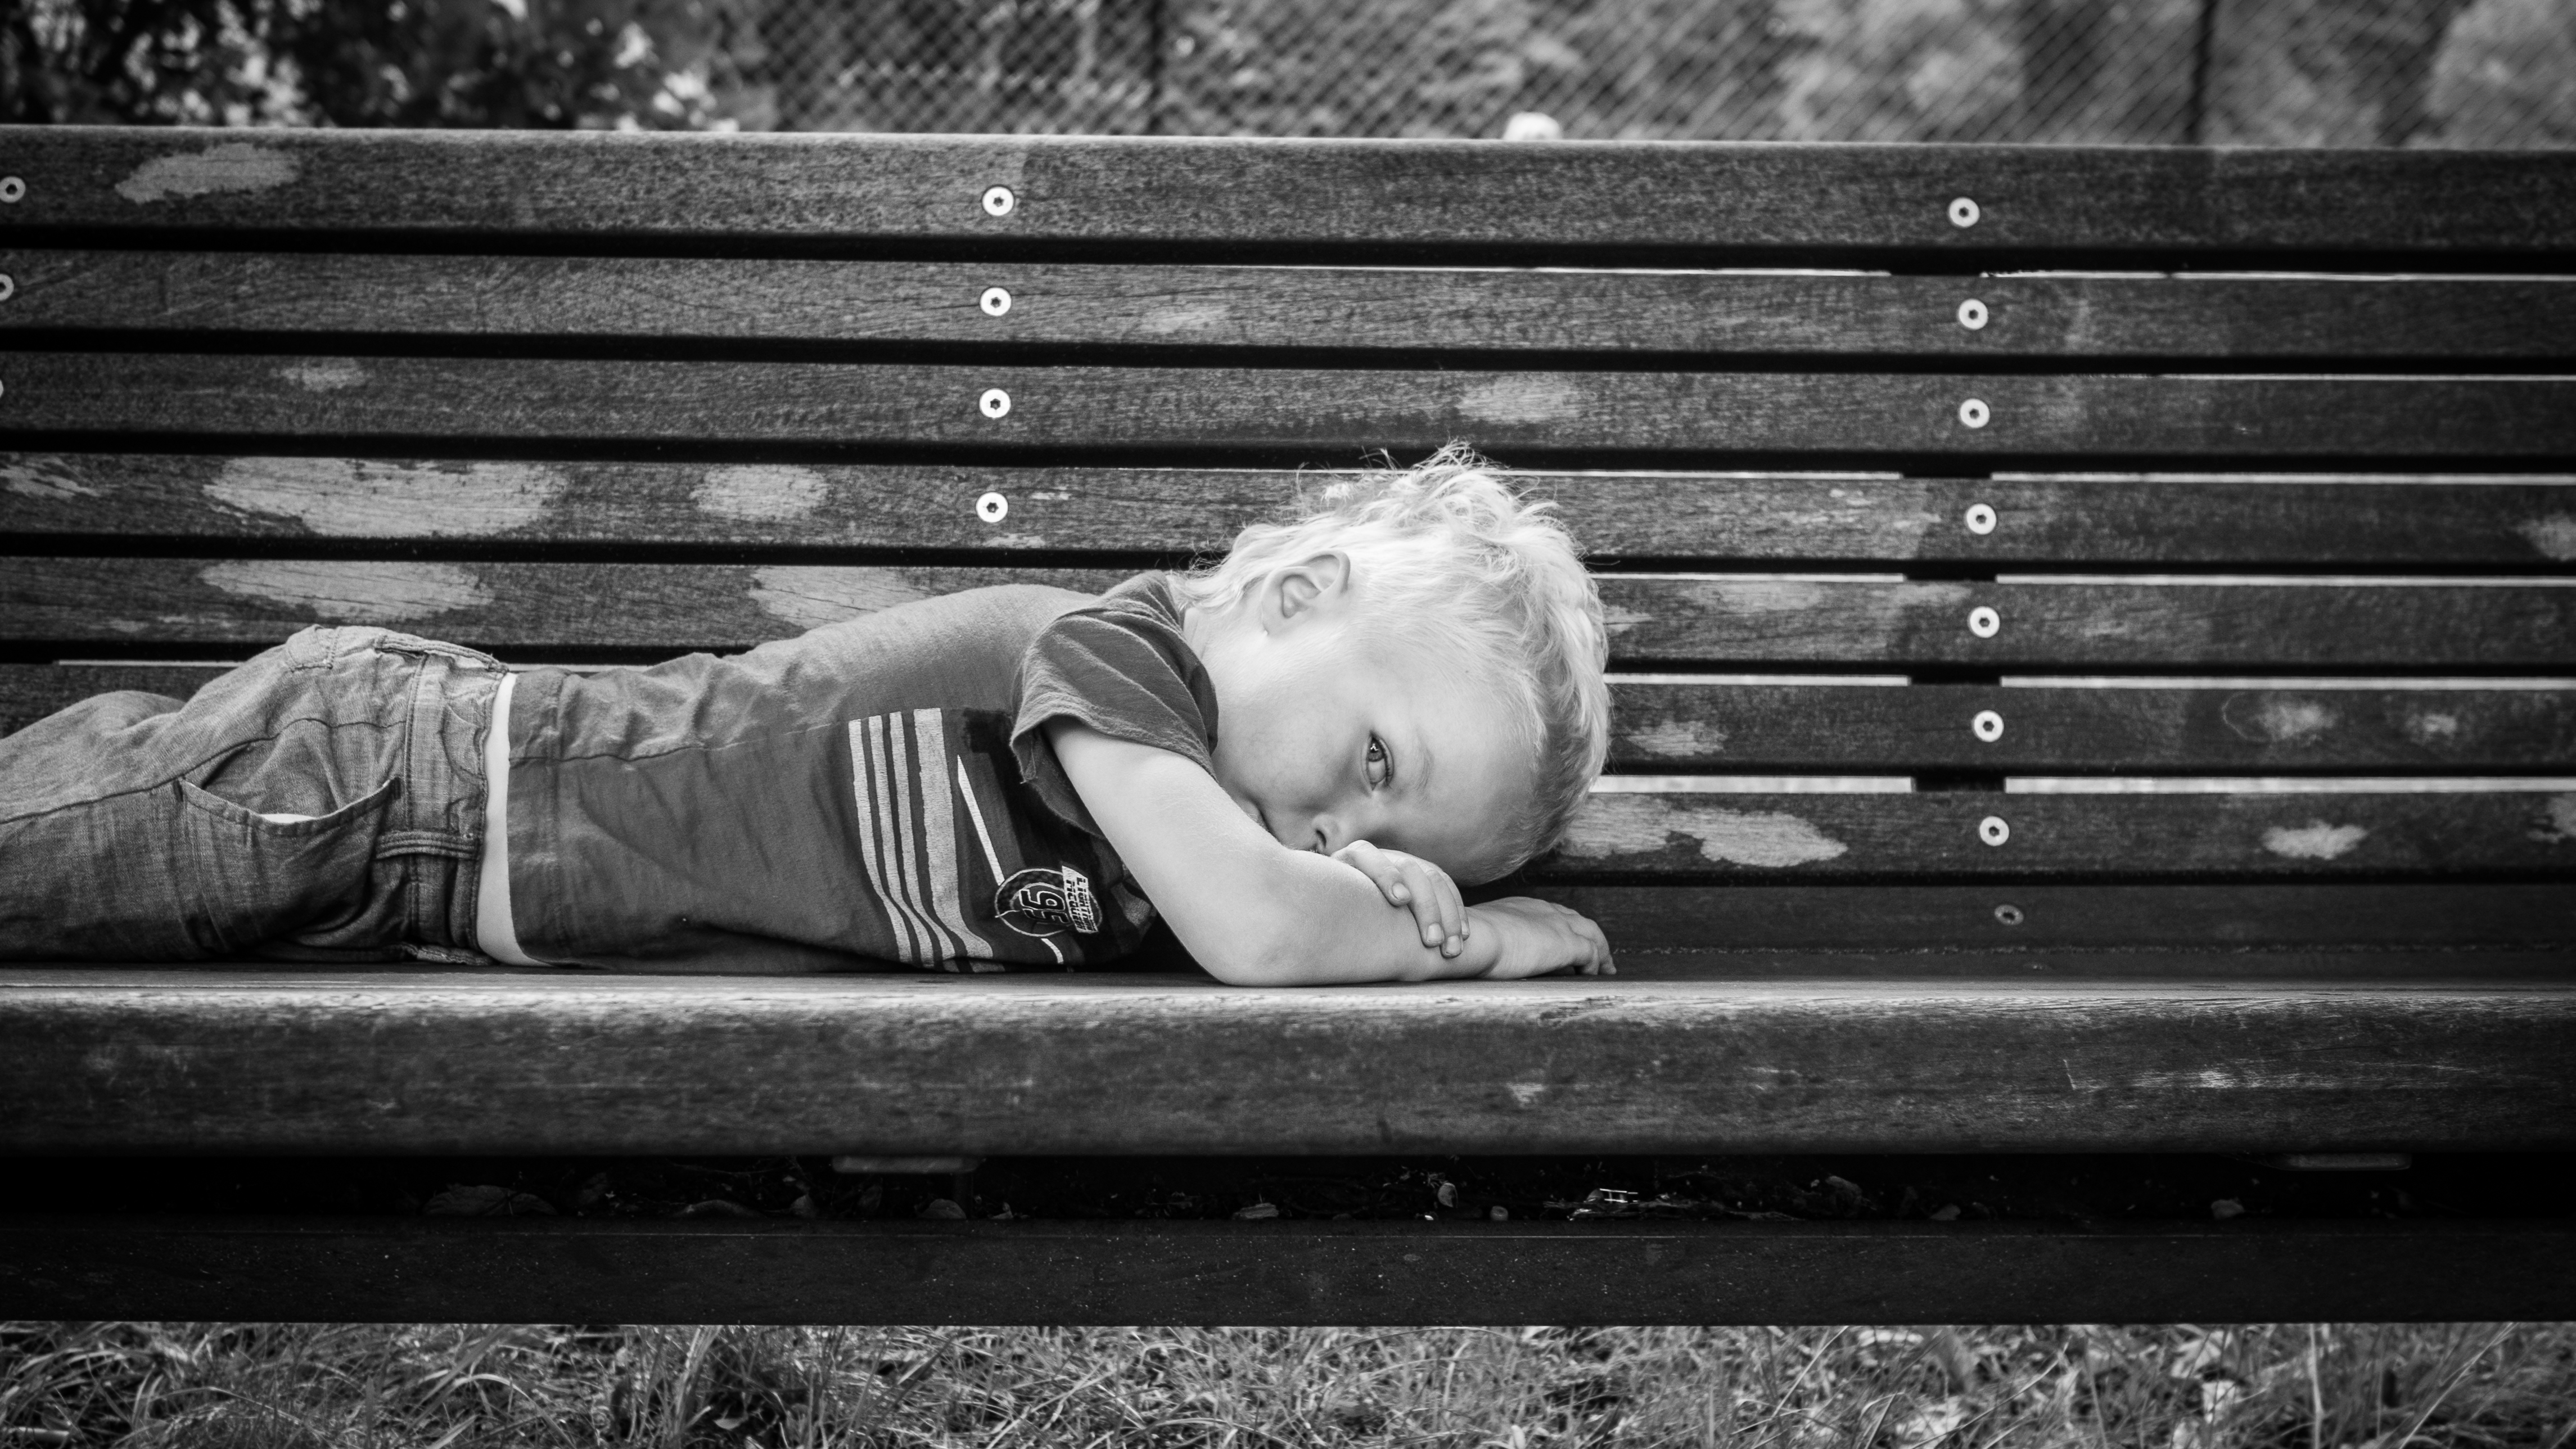
person, black and white, white, street, photography, portrait, sitting, darkness, black, monochrome, streetphotography, flickr, thomas, olympus, photograph, beauty, omd, fuji, leica, emotion, monochrom, leuthard, hcb, thomasleuthard, monochrome photography, portrait photography, human positions